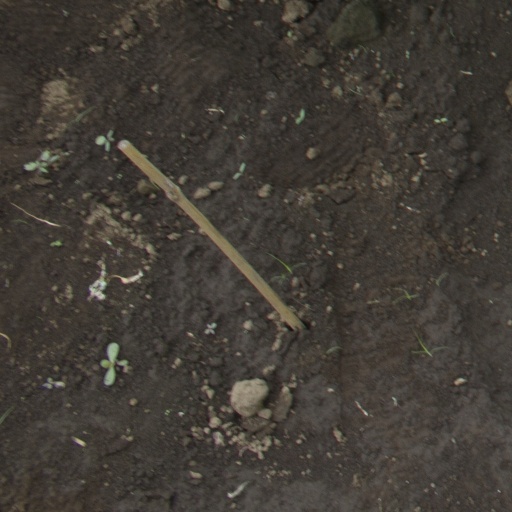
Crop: soybean